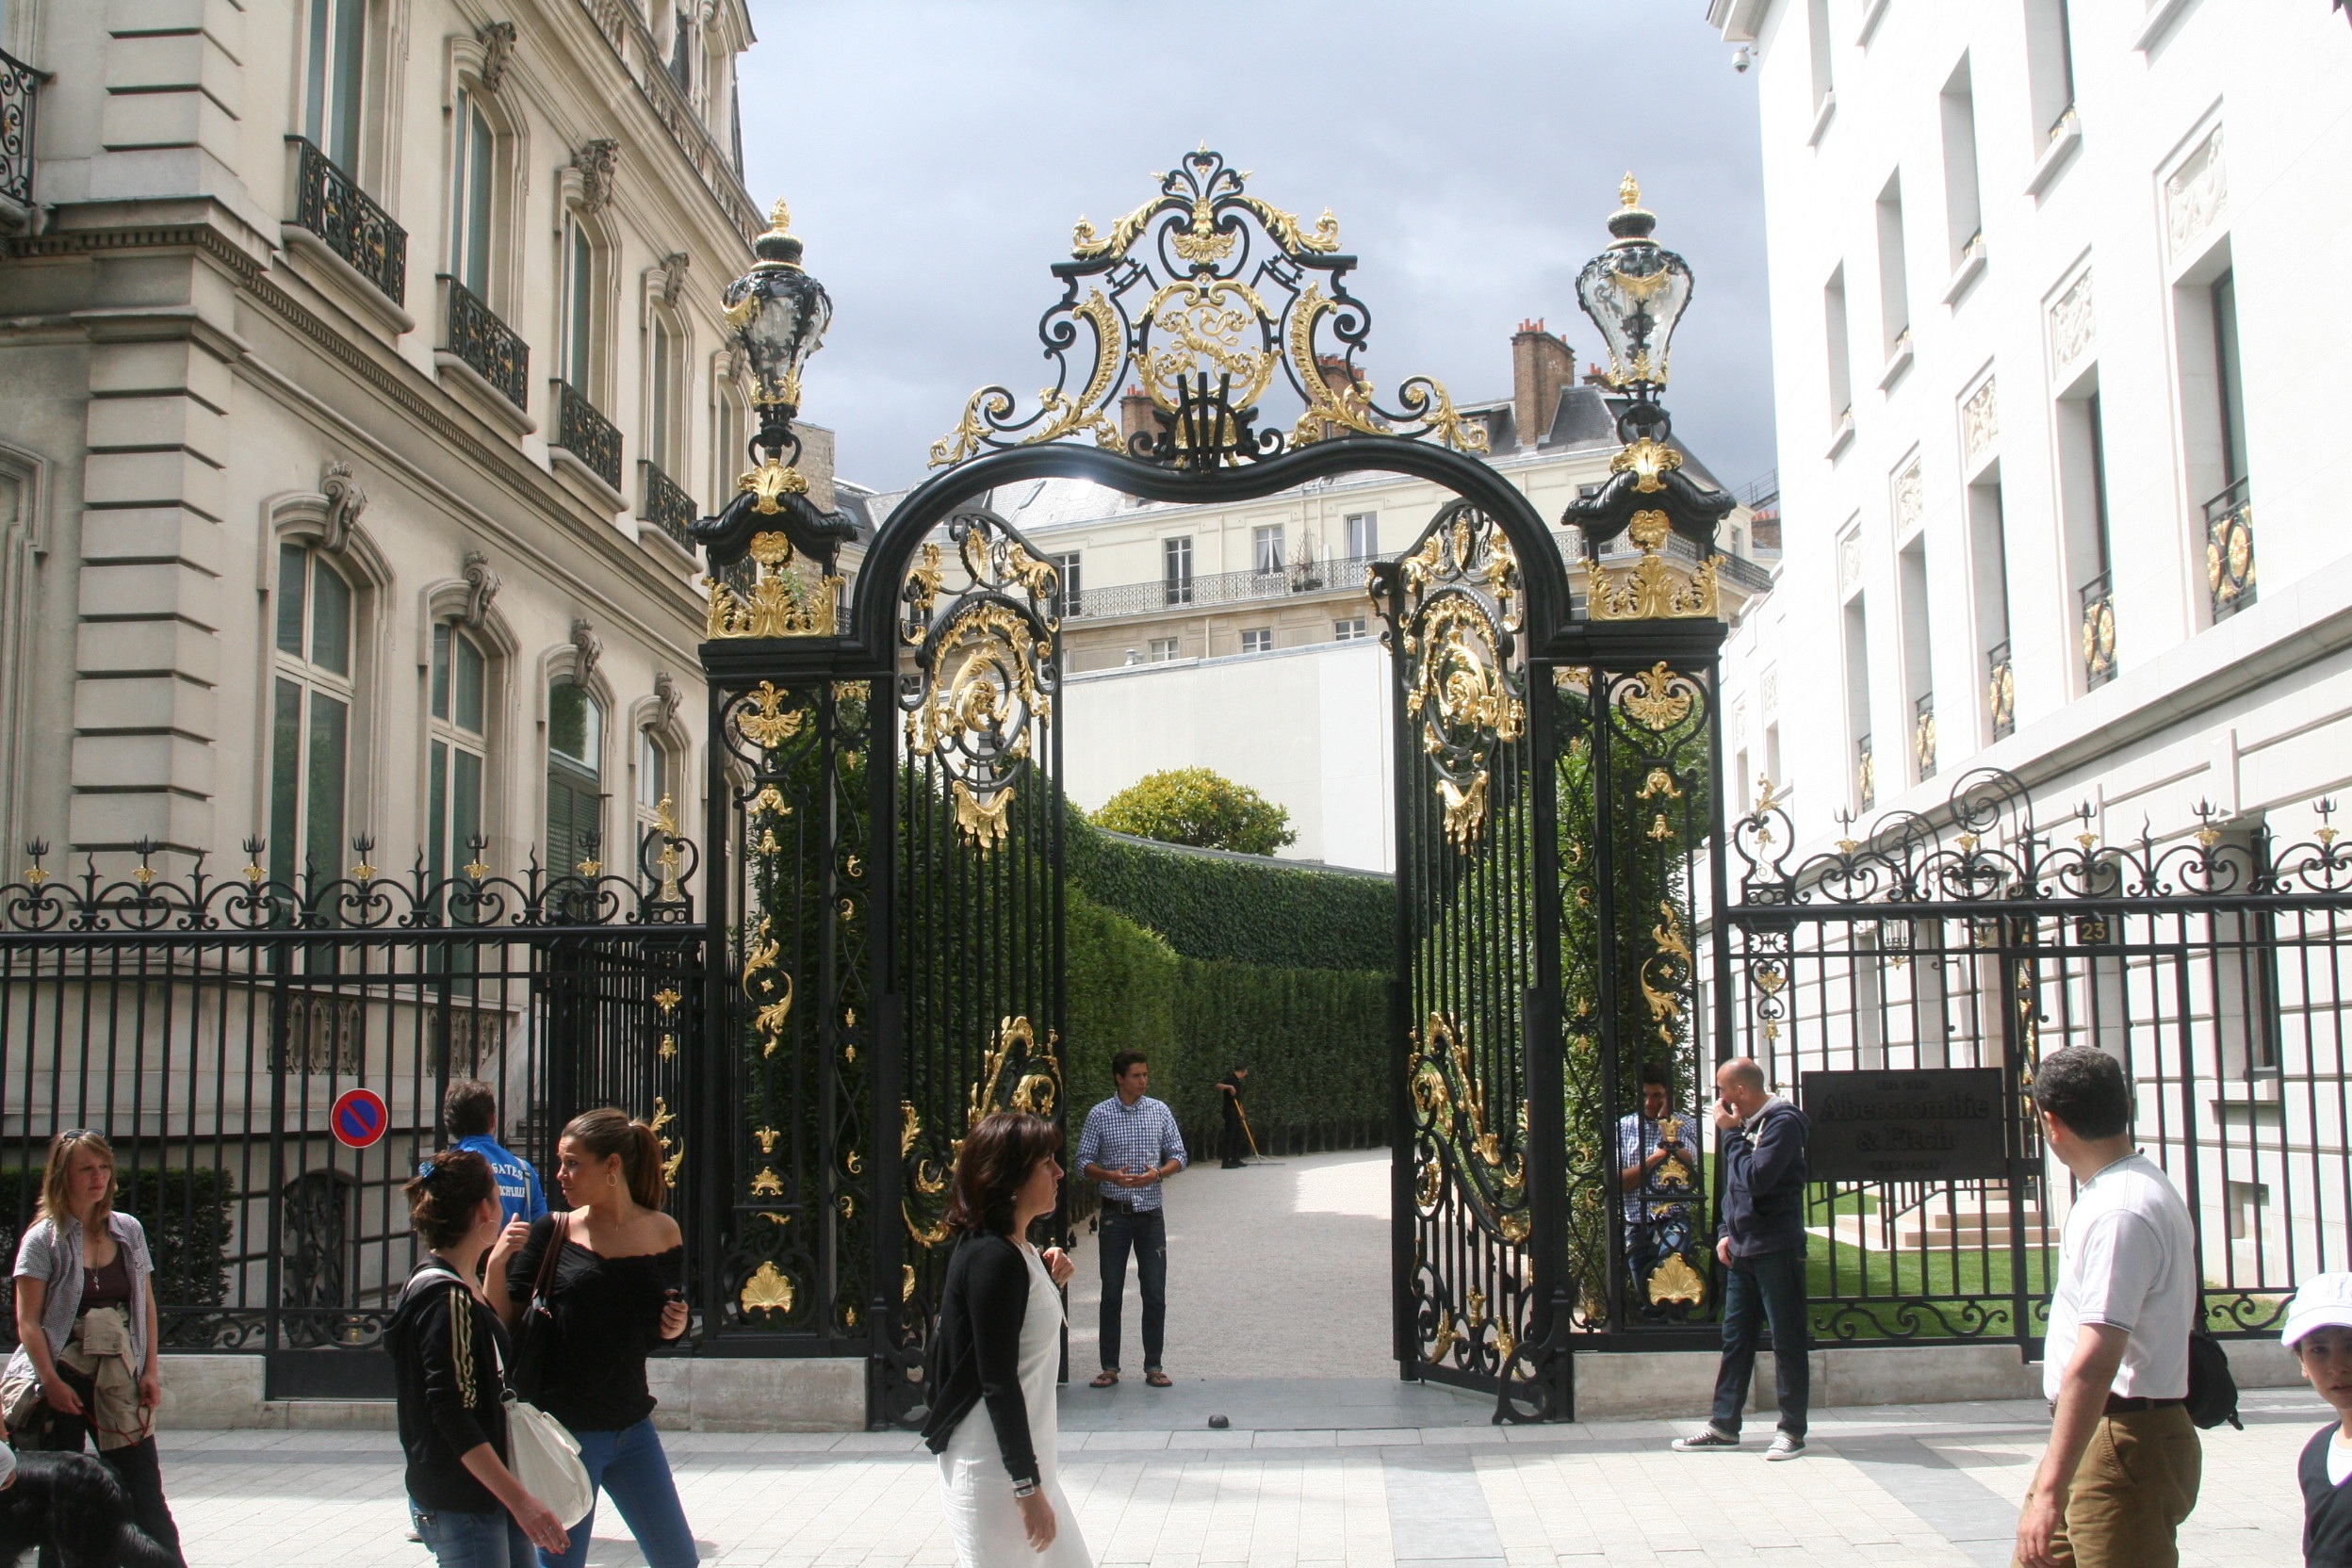
pedestrian, palace, paris, france, plaza, tourism, town square, tours, abercrombie, champs eysees